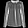
Label: Shirt